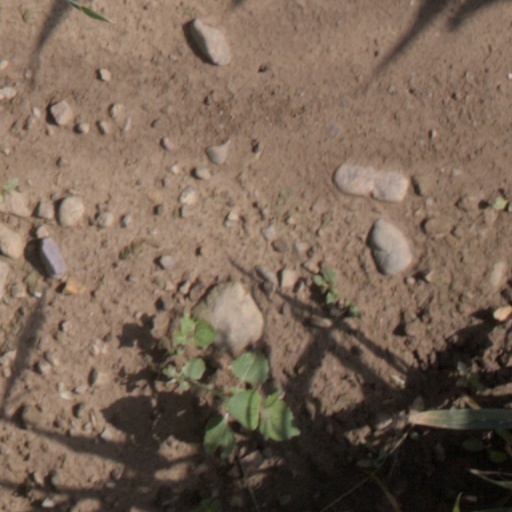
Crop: wheat